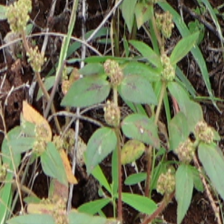
Weed species: Choti_dudhi_(Euphorbia_hirta)